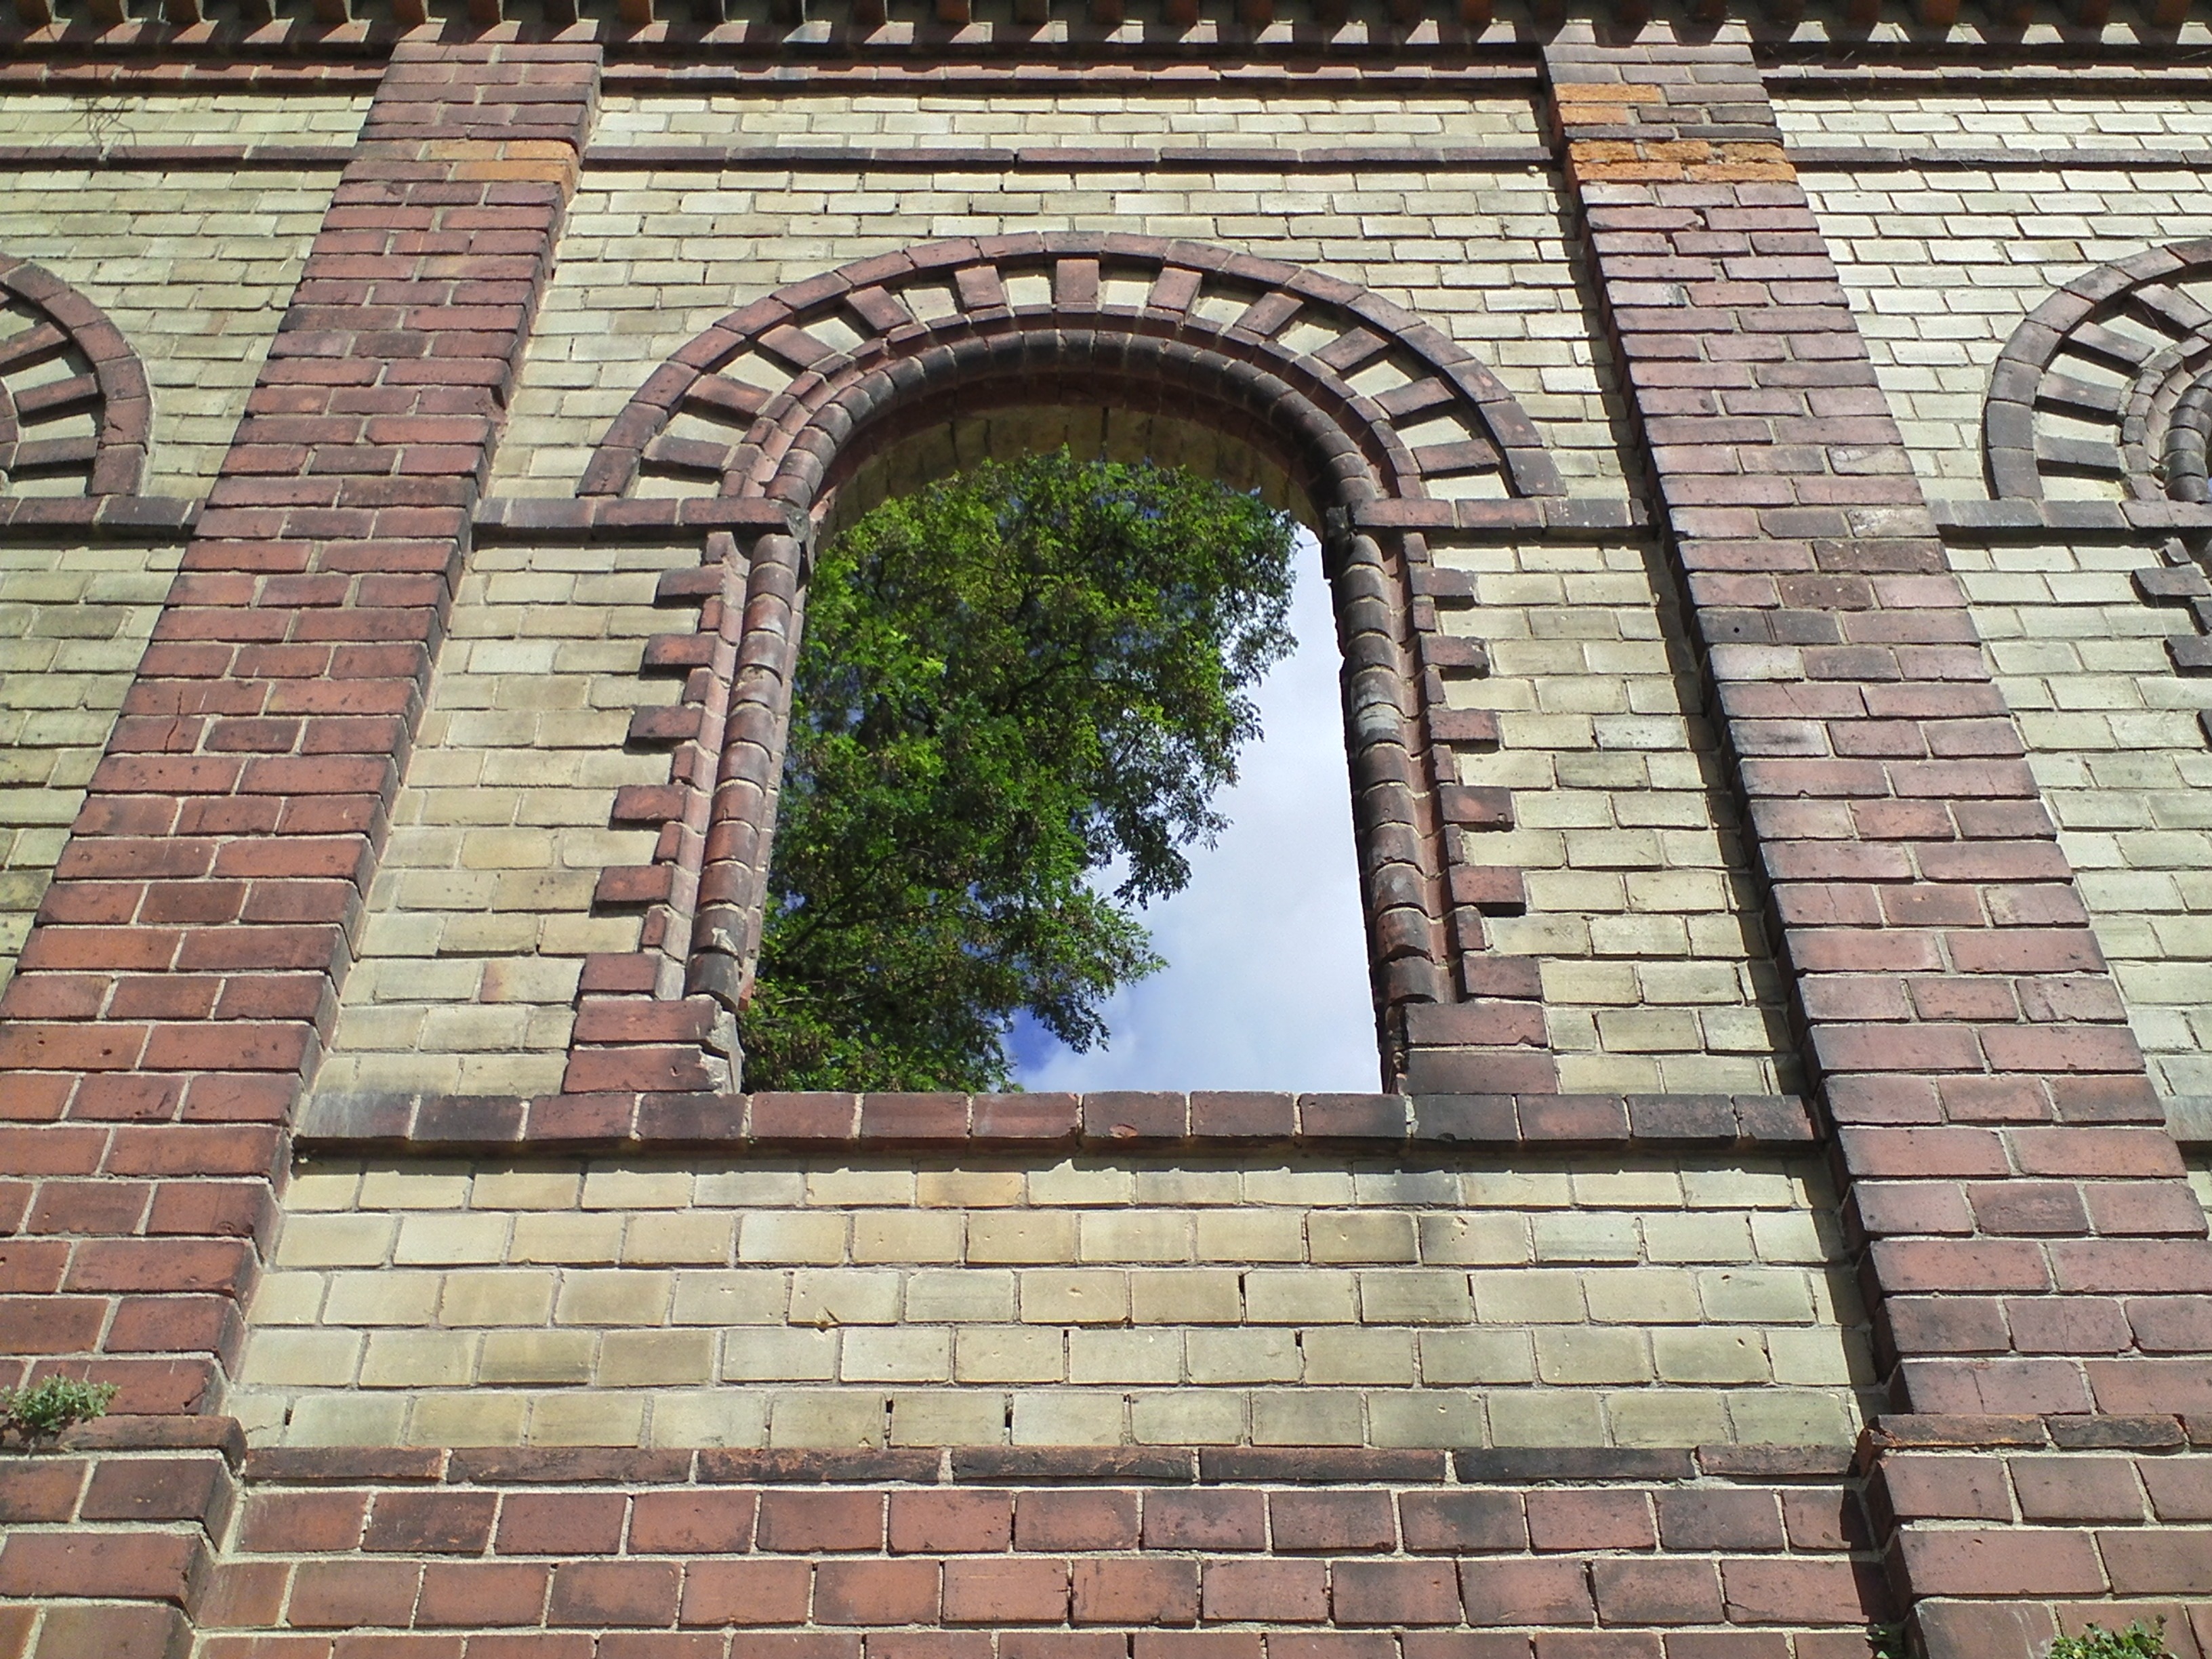
rock, architecture, window, roof, building, wall, arch, red, facade, brick, material, brickwork, road surface